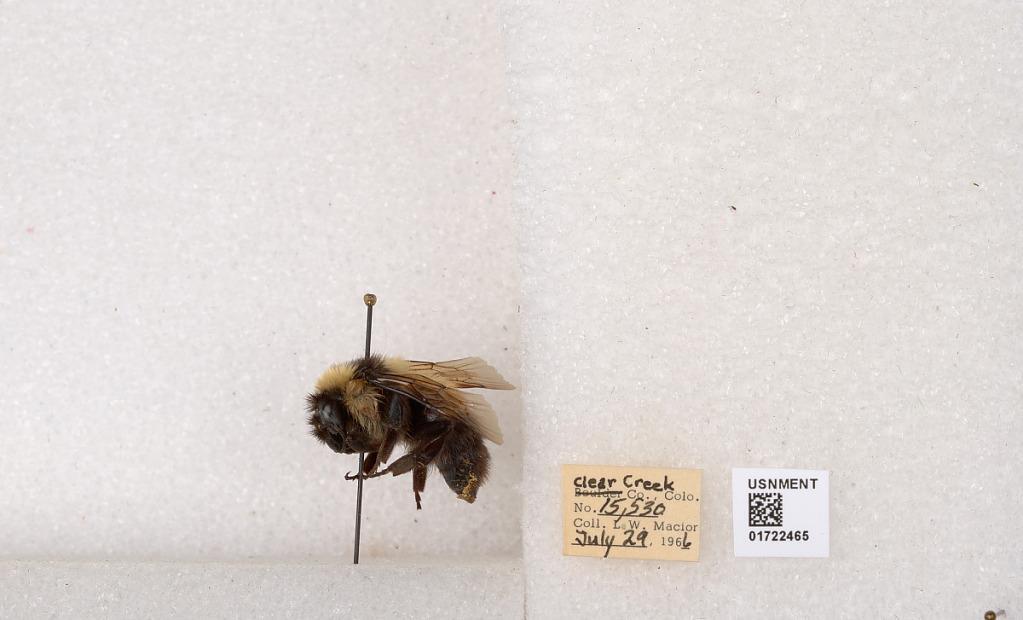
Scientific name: Bombus kirbyellus
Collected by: L. Macior
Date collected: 1966-7-29
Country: United States
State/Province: Colorado
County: Clear Creek
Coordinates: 39.6891, -105.644